Moscow Courtyard

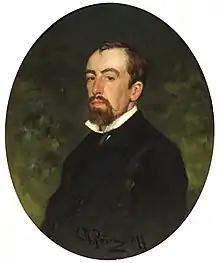
I. Е. Repin. Portrait of V. D. Polenov (1877, Tretyakov Gallery)

In the summer of 1876, Polenov returned to St. Petersburg. In the same year, "the Academy of Arts awarded him the title of Academician for his excellent knowledge of painting, as evidenced by the works presented. In the fall of 1876, having joined the Russian Volunteer Army, which took part in the First Serbian–Ottoman War, Polenov went to the area of military operations, where he created a number of drawings based on his battle impressions. At the end of the year, the artist returned to St. Petersburg, but with the desire to move to Moscow as soon as possible. In a letter to Elizaveta Mamontova (wife of entrepreneur and art patron Savva Mamontov) dated December 24, 1876, Polenov wrote "Strongly aspire to you in Moscow, probably, in it will be easier to work than in St. Petersburg, where not a minute can not have free to concentrate ...".